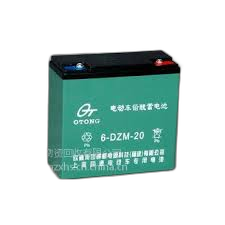
Waste category: battery